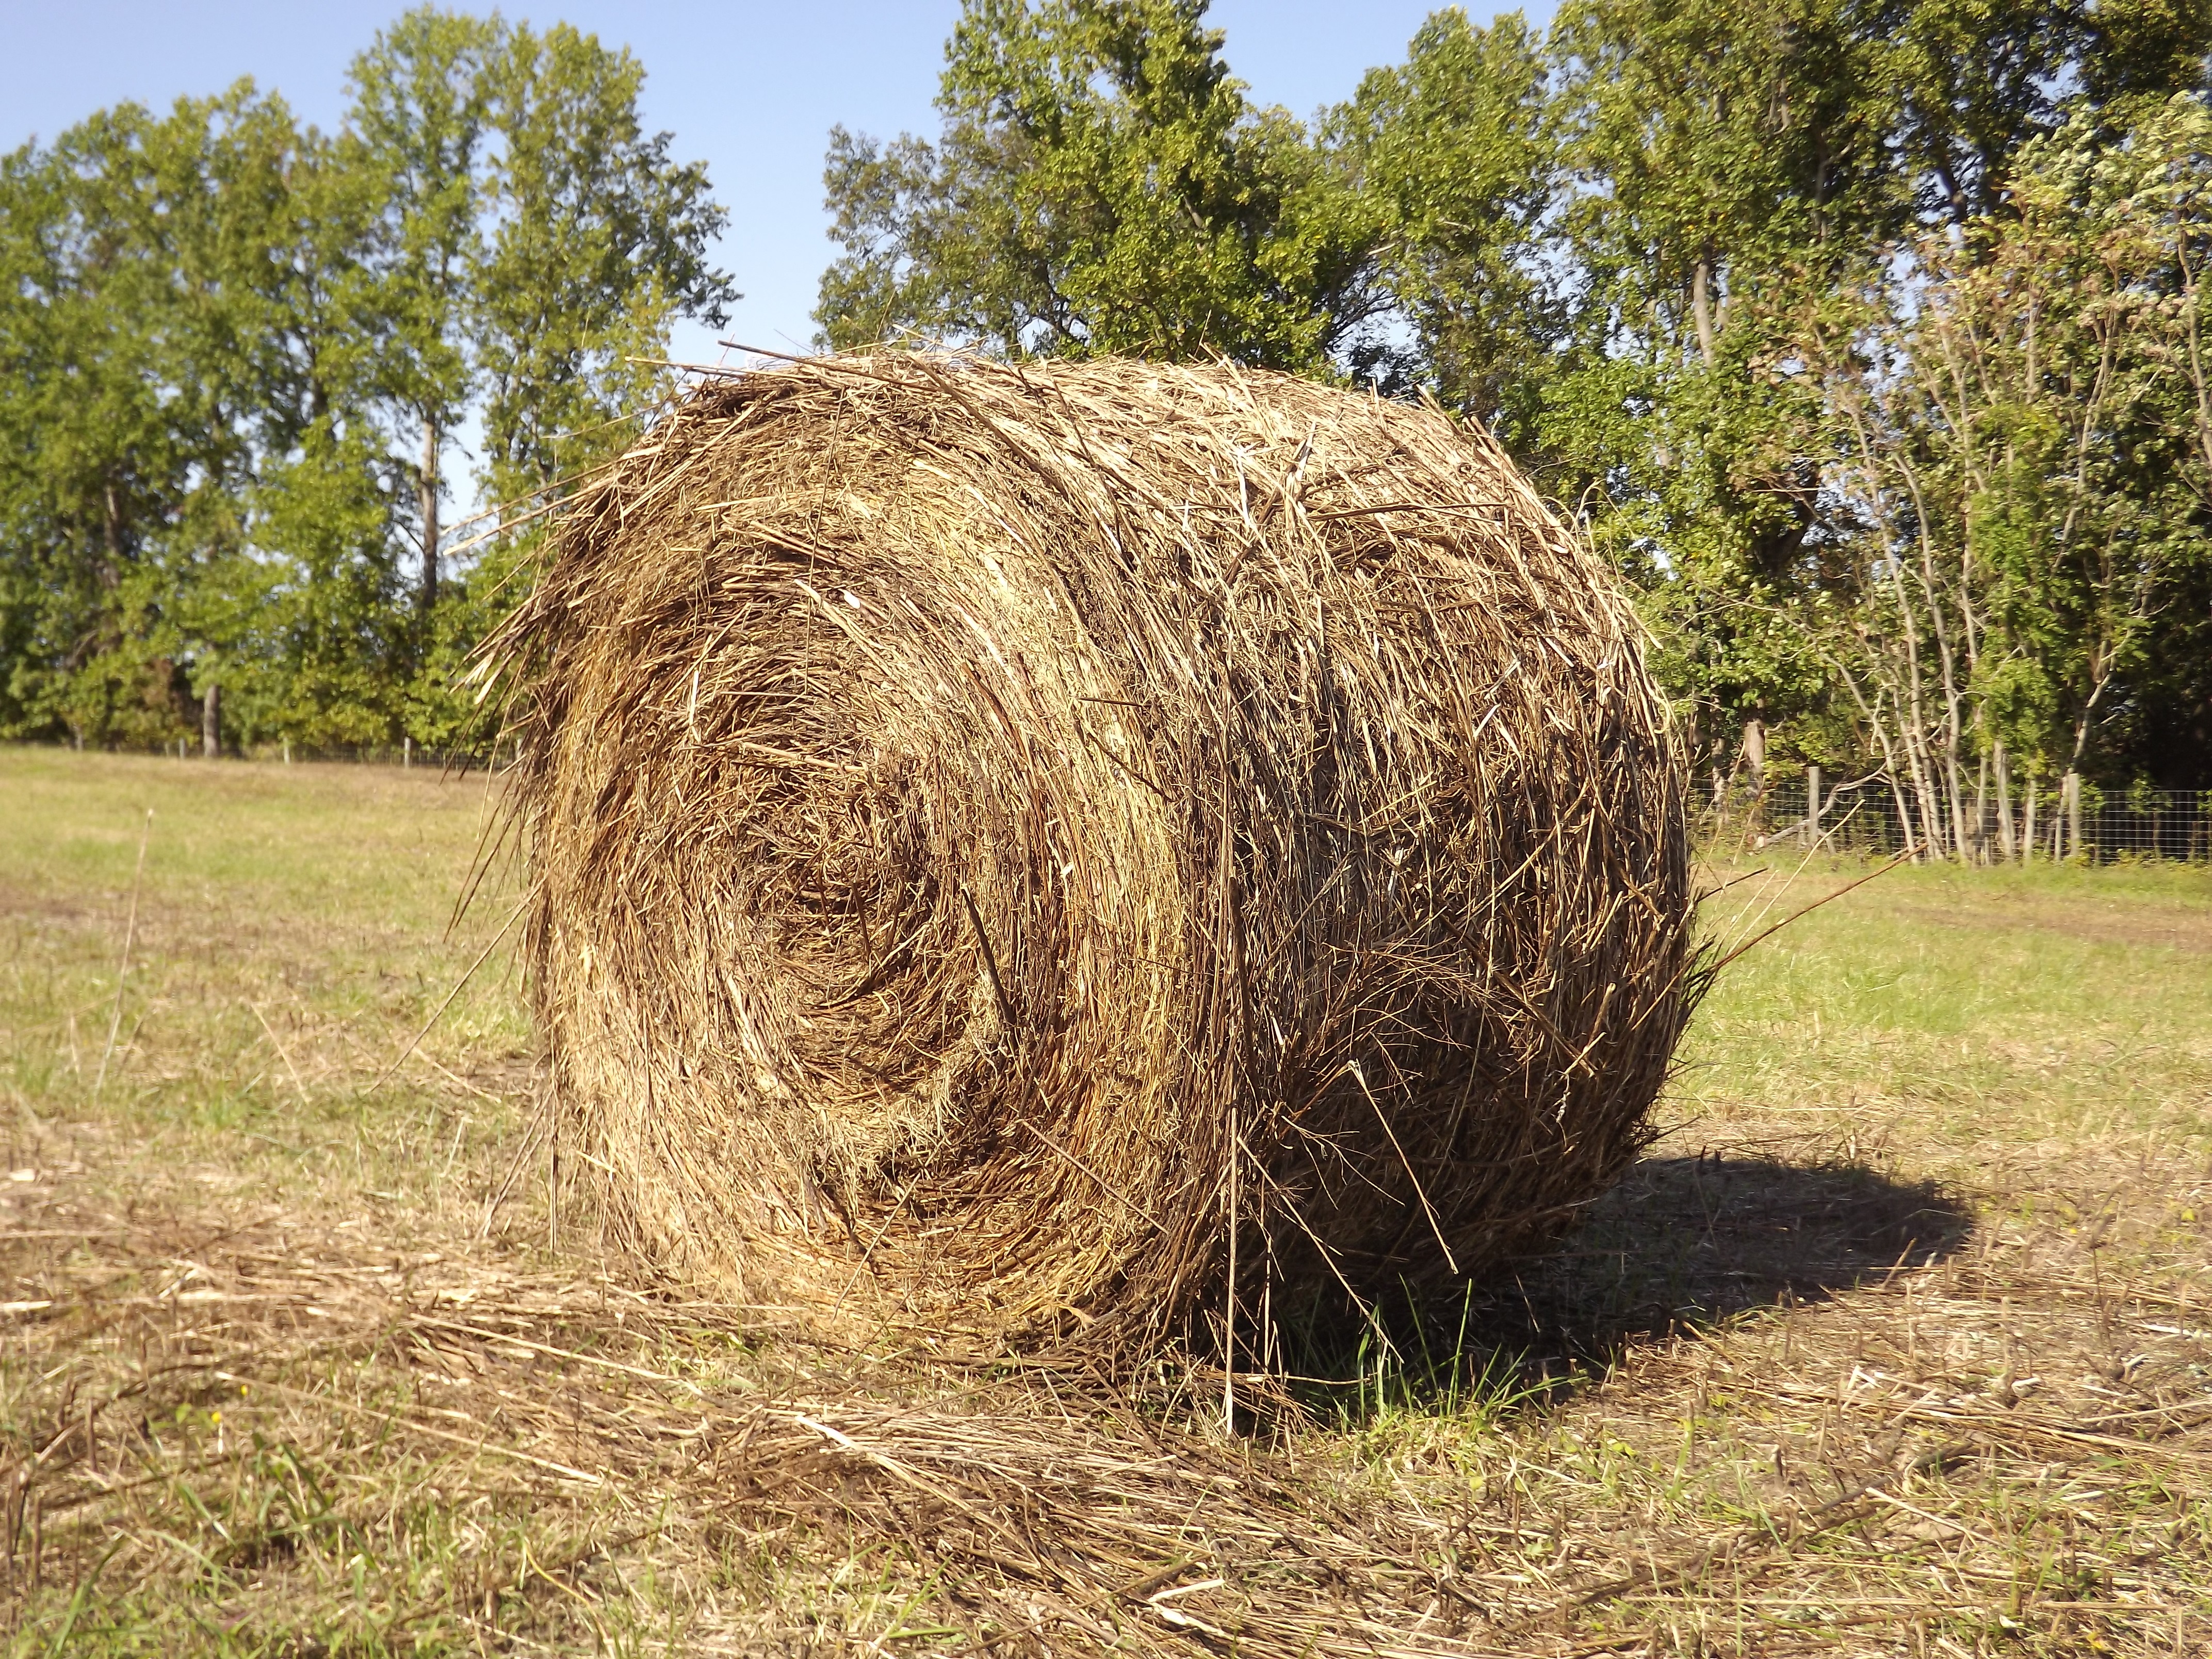
tree, plant, hay, field, farm, trunk, stack, agriculture, haystack, shrub, straw, paja, haystacks, granja, rural area, pajar, man made object, grass family, woody plant